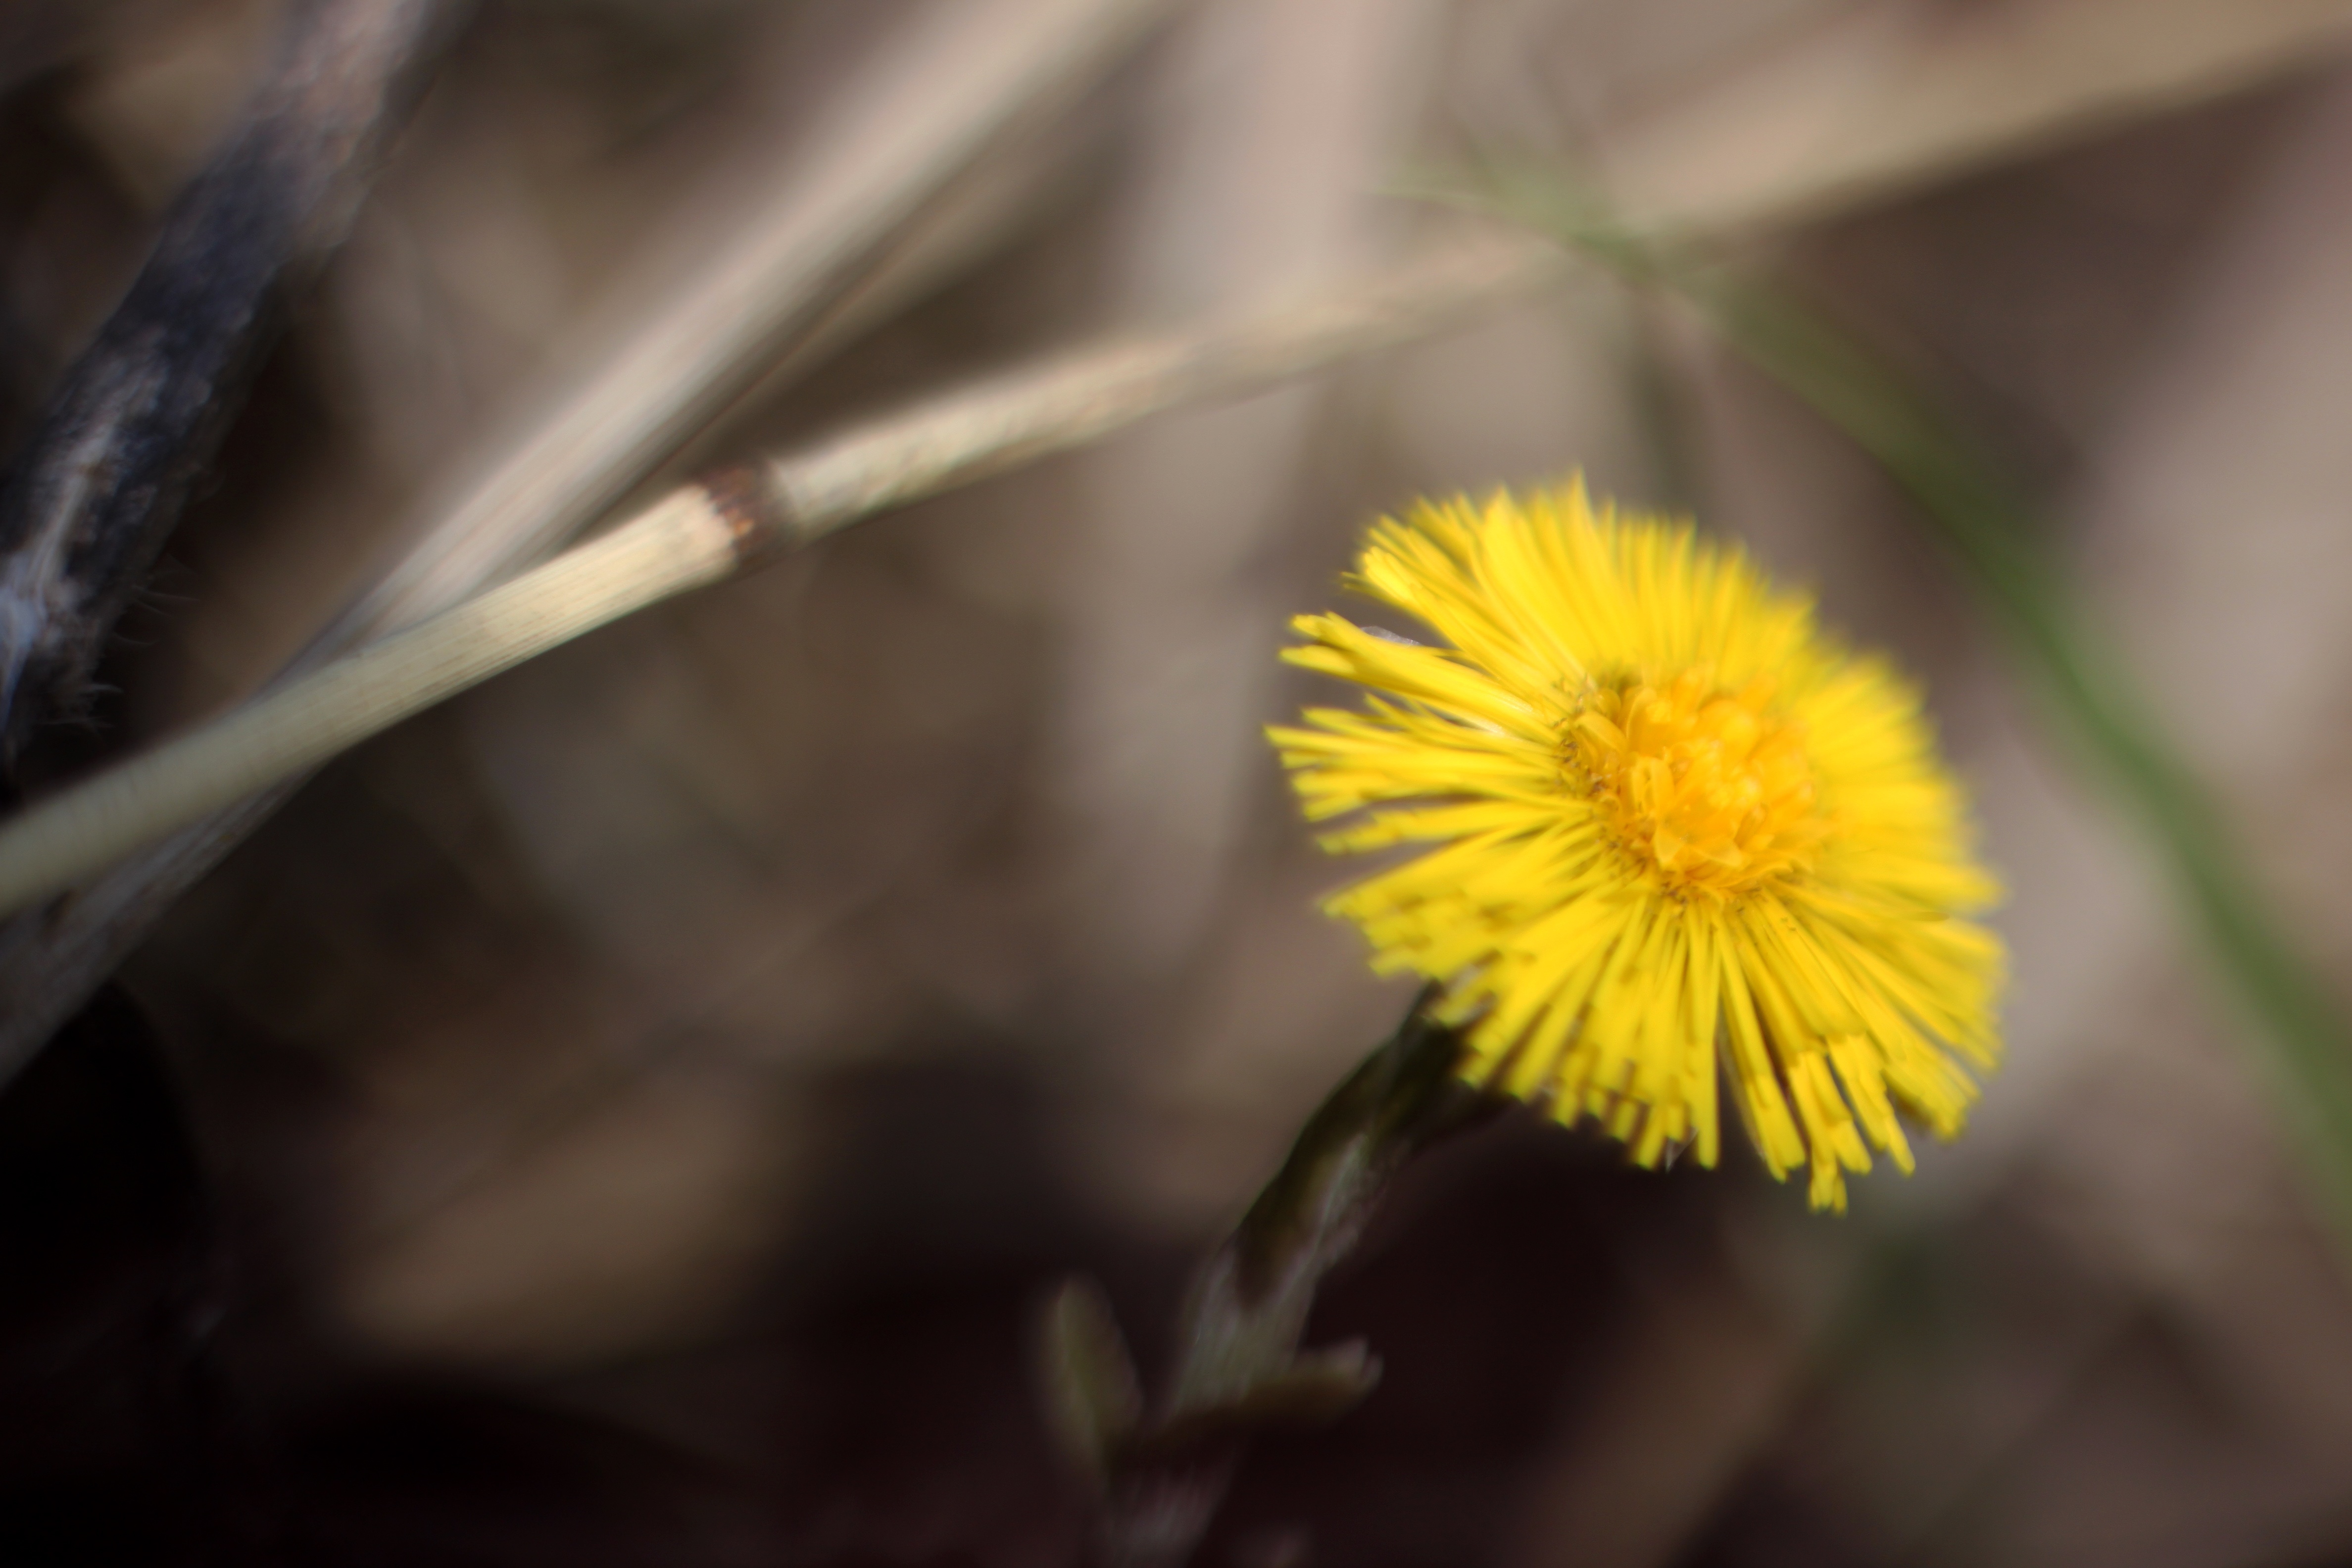
nature, plant, sunlight, leaf, flower, petal, botany, yellow, flora, fauna, wildflower, close up, macro photography, flowering plant, daisy family, plant stem, land plant